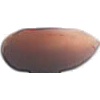
Label: hazelnut